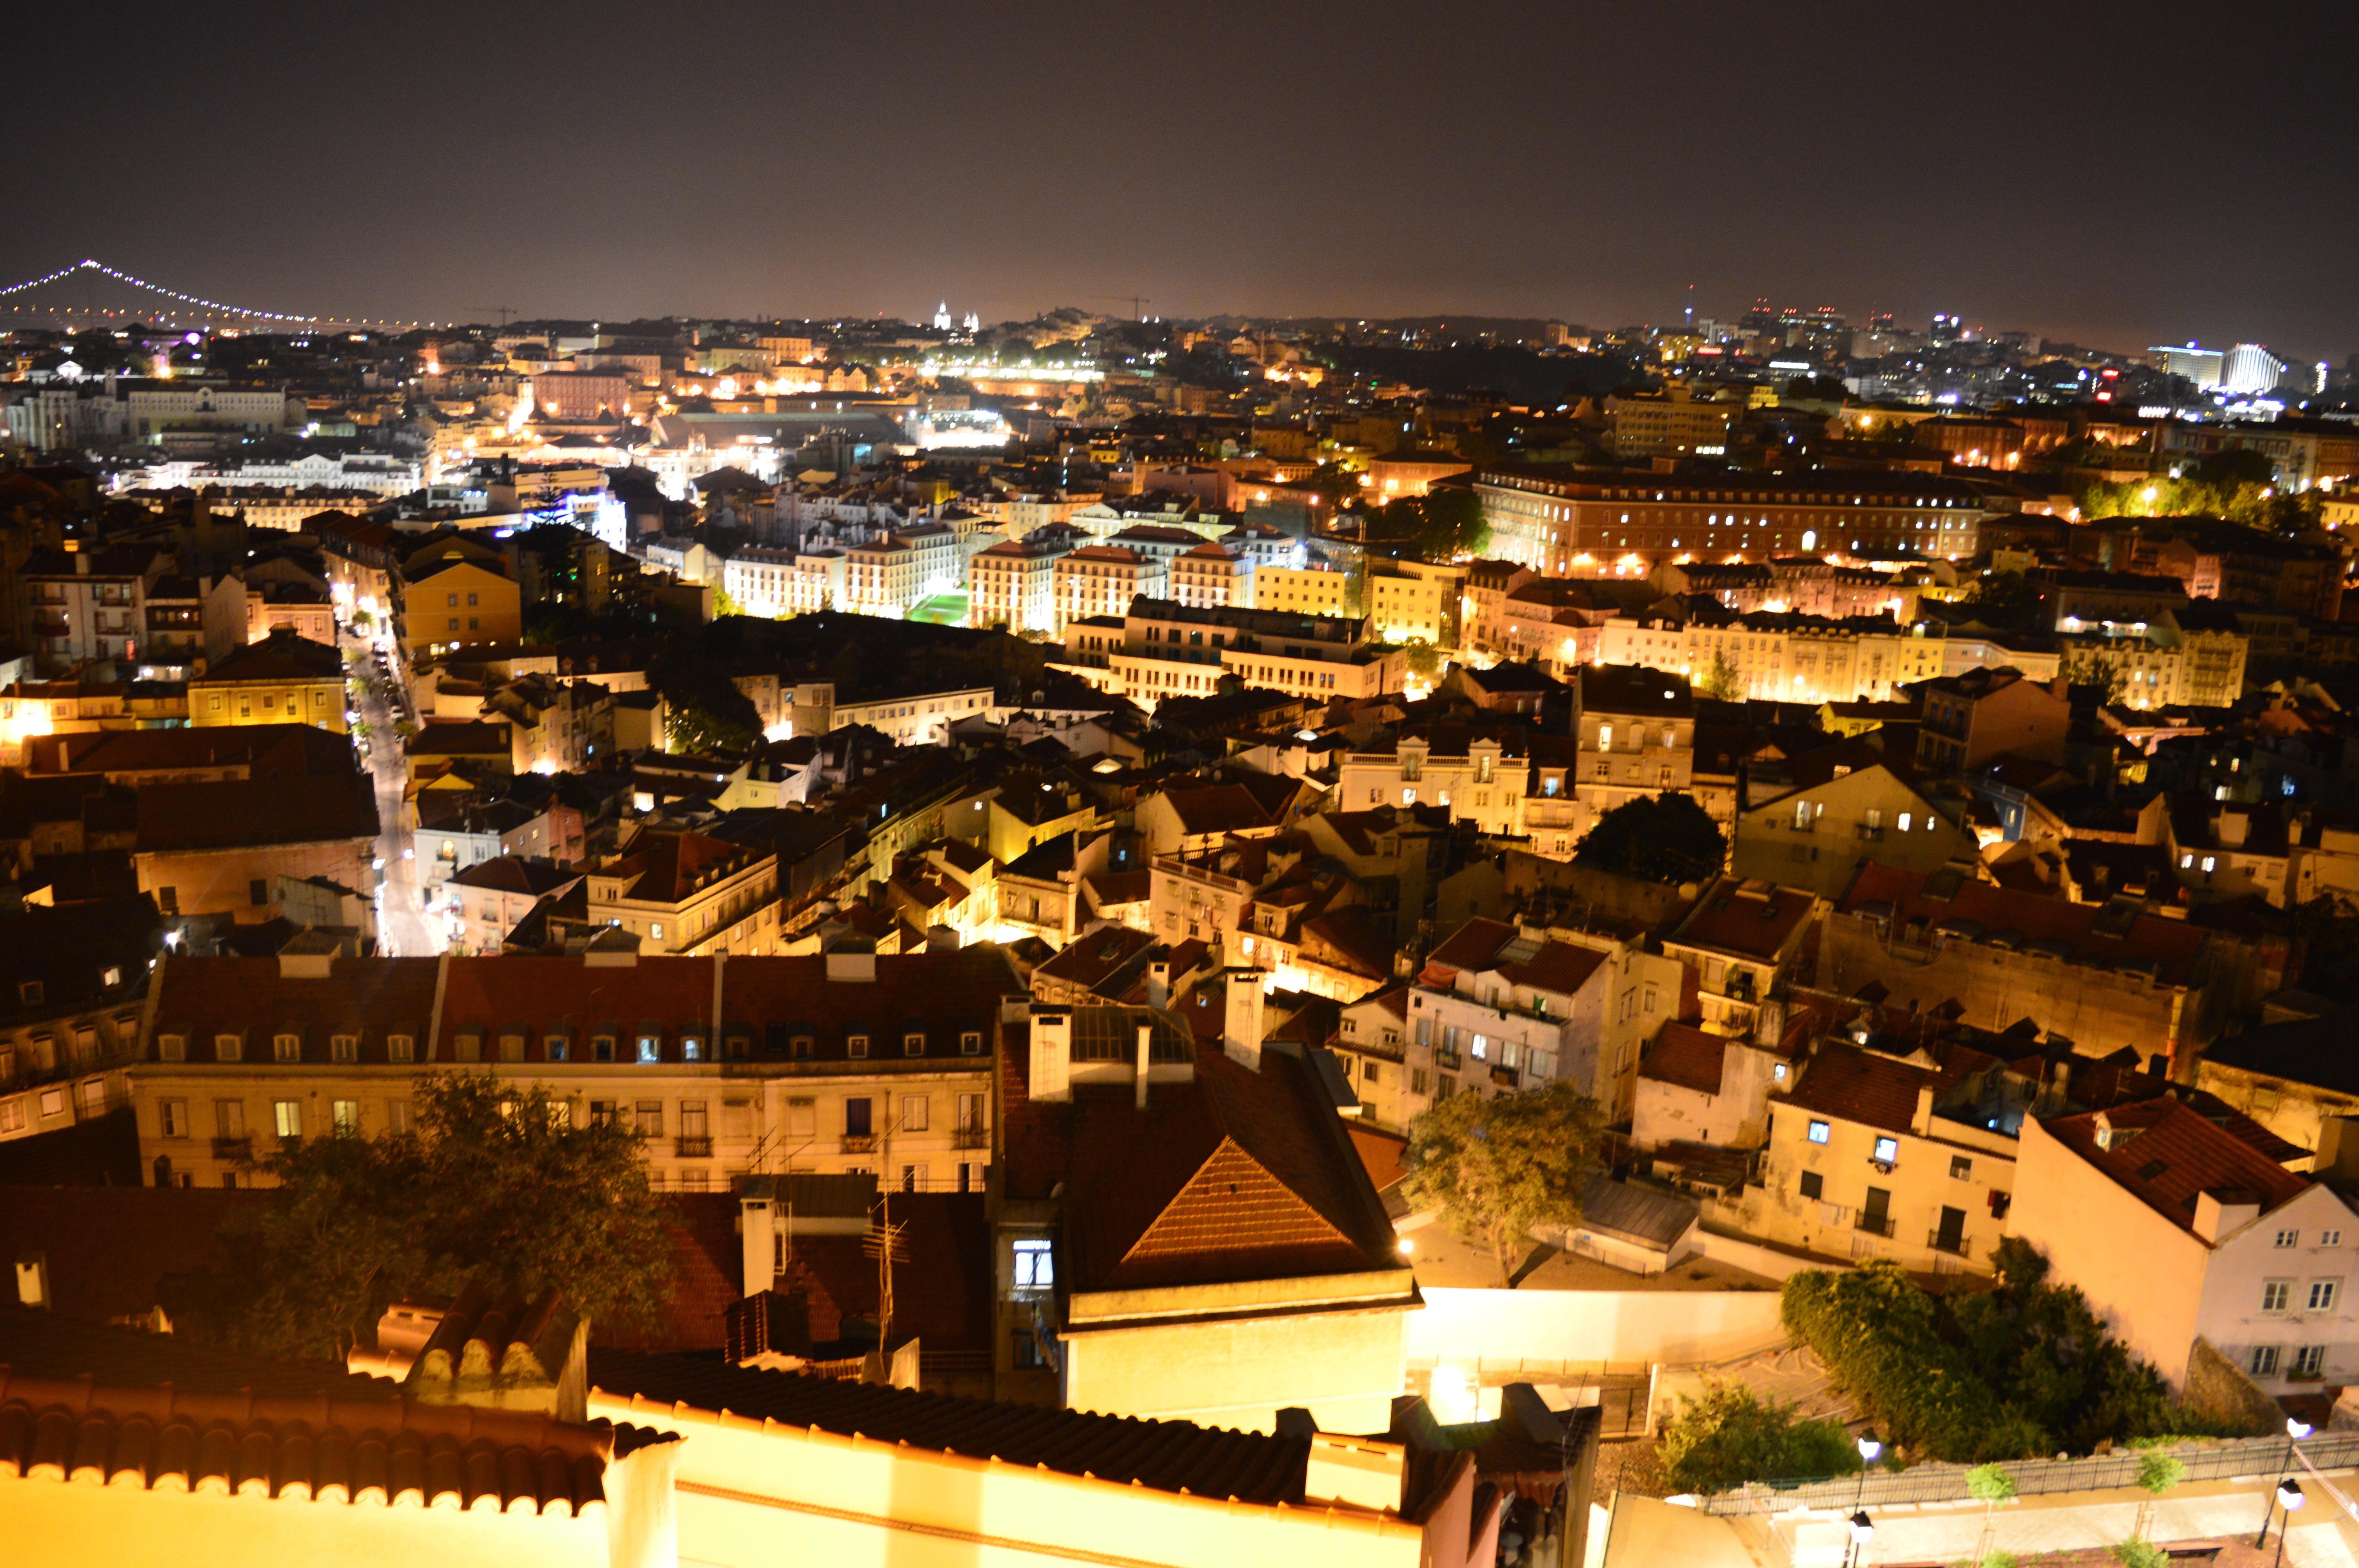
night, town, city, cityscape, evening, city scape, lights, houses, lisbon, metropolis, human settlement